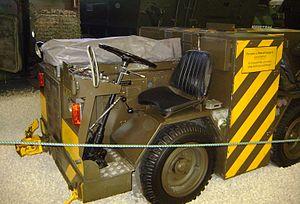
MOWAG est une entreprise suisse qui conçoit et développe des véhicules à destination de l'industrie militaire. Depuis 2003, MOWAG fait partie de General Dynamics